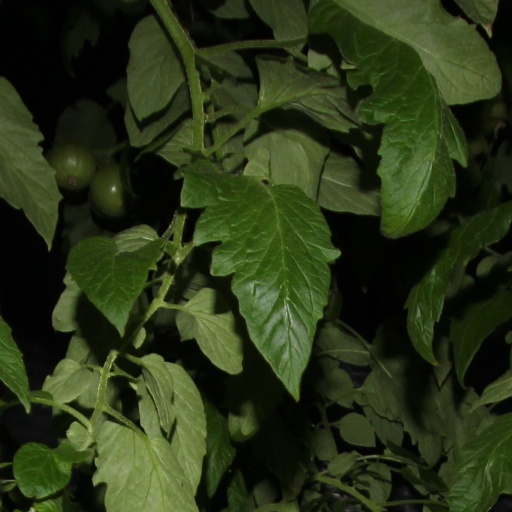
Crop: tomato